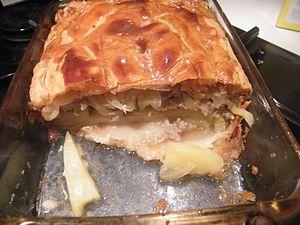
Bisteux picard.
Le bisteux ou bigalan est une spécialité culinaire de la Picardie. Il s'agit d'une sorte de pâté de pommes de terre.